Laura Lepistö

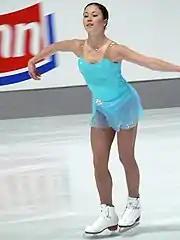
Lepistö during her short program at the 2007 Nebelhorn Trophy.

In the 2007–2008 season, Lepistö began competing entirely on the senior level. She won the bronze medal at the 2007 Nebelhorn Trophy and placed 4th at the 2007 Finlandia Trophy. She then debuted on the ISU Grand Prix of Figure Skating circuit. At her first event, the 2007 Skate Canada International, she won the short program but dropped to 7th overall after the free skate. She placed 5th in her second event, the 2007 NHK Trophy. Lepistö won the 2008 Finnish Championships and went on to the 2008 European Championships where, competing there for the first time, she won the bronze medal. She then placed 8th in her World Championship debut.